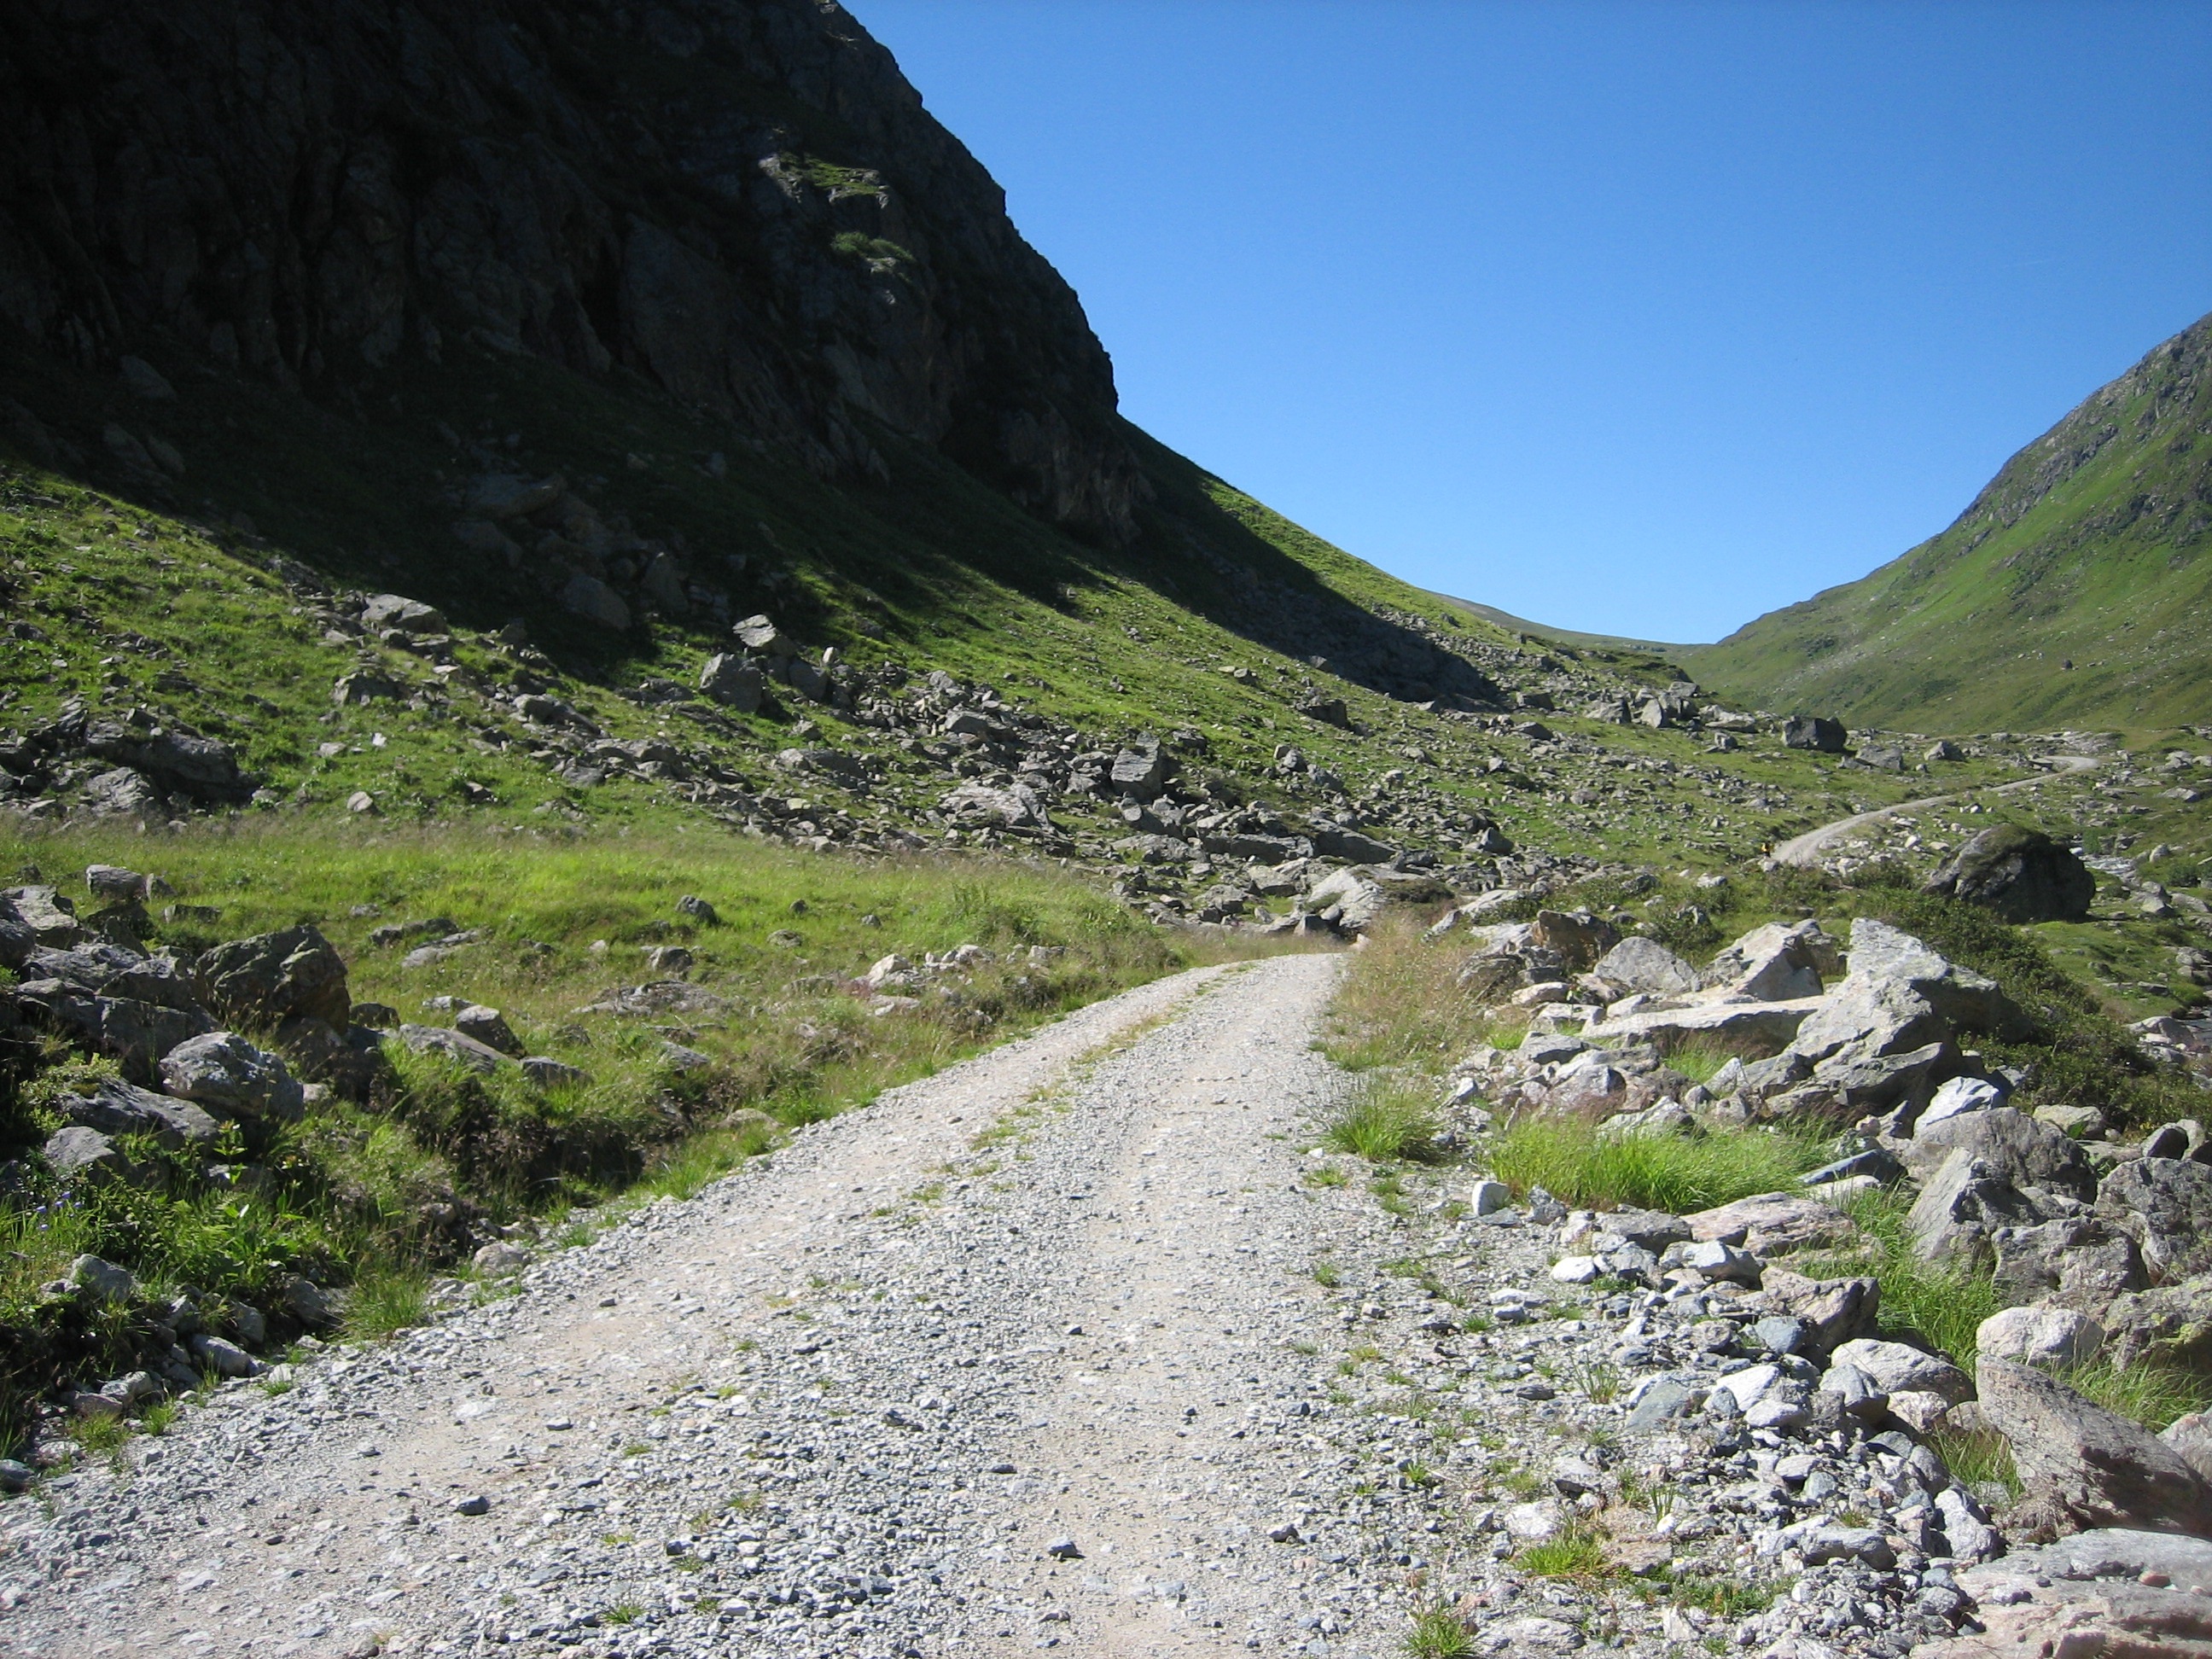
landscape, nature, wilderness, walking, mountain, hiking, trail, lake, adventure, valley, mountain range, stream, alpine, highland, ridge, austria, geology, alps, backpacking, ravine, plateau, fell, loch, away, wadi, landform, mountain pass, geographical feature, mountainous landforms